Usserød Textile Factory

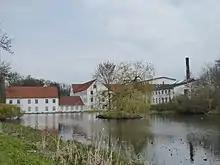
Usserød Klædefabrik

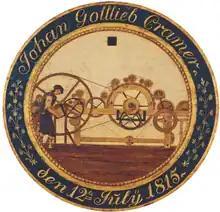
Children at work in the Royal Military Textile Factory in Usserød, seen on Johan Gottlieb Cramber's ceremonial target from the Royal Copenhagen Shooting Society.

The first textile mill at the site was established by a private consortium in 1791. They had previously unsuccessfully applied for a royal license to build a textile mill on Mølleåen. In 1802 it was taken over by the state and from 1809 used for manufacturing textiles for military uniforms. From 1815, it completely replaced the Royal Military Textile Manufactury on Rigensgade in Copenhagen which was converted into a new garrison hospital. When the production peaked in 1814, Usserød Textile Mill produced more than 90,000 metres of textiles and employed 700 workers half of which were children.